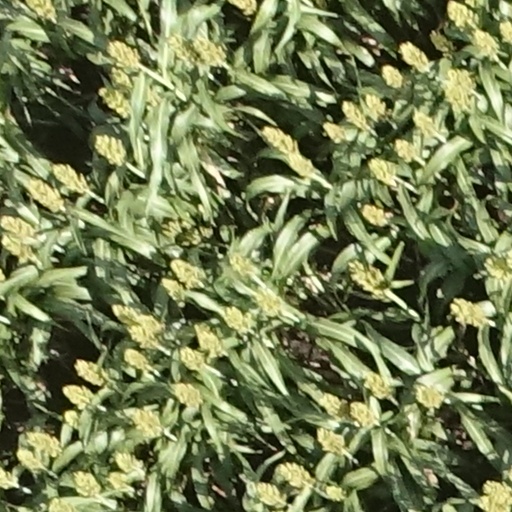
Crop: sorghum